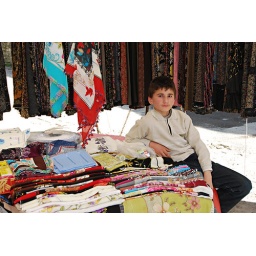
i felt this boy looks like mr loi han wei, just the market outside my hostel in safranbolu